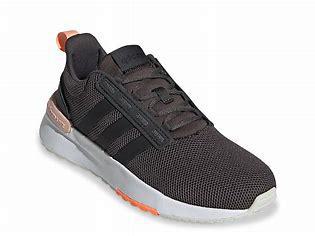
Brand: Adidas
Model: Racer TR21